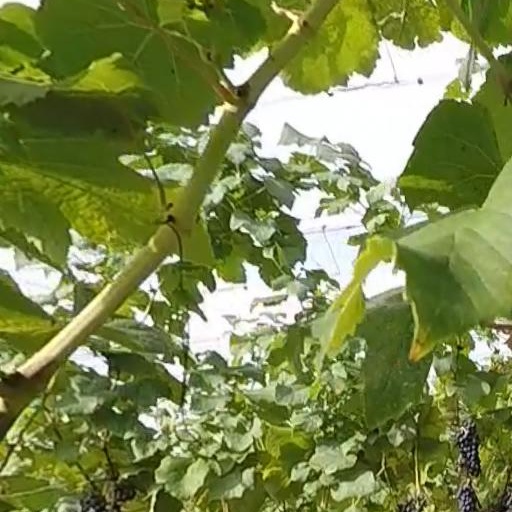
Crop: grape